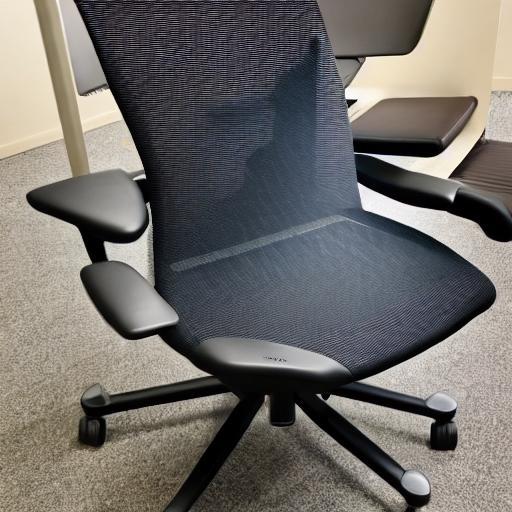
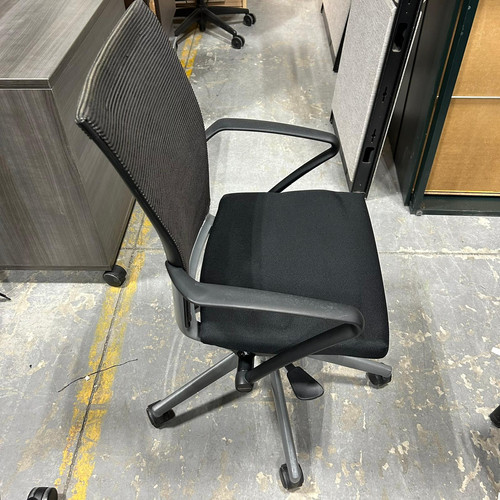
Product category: items_chair
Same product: no